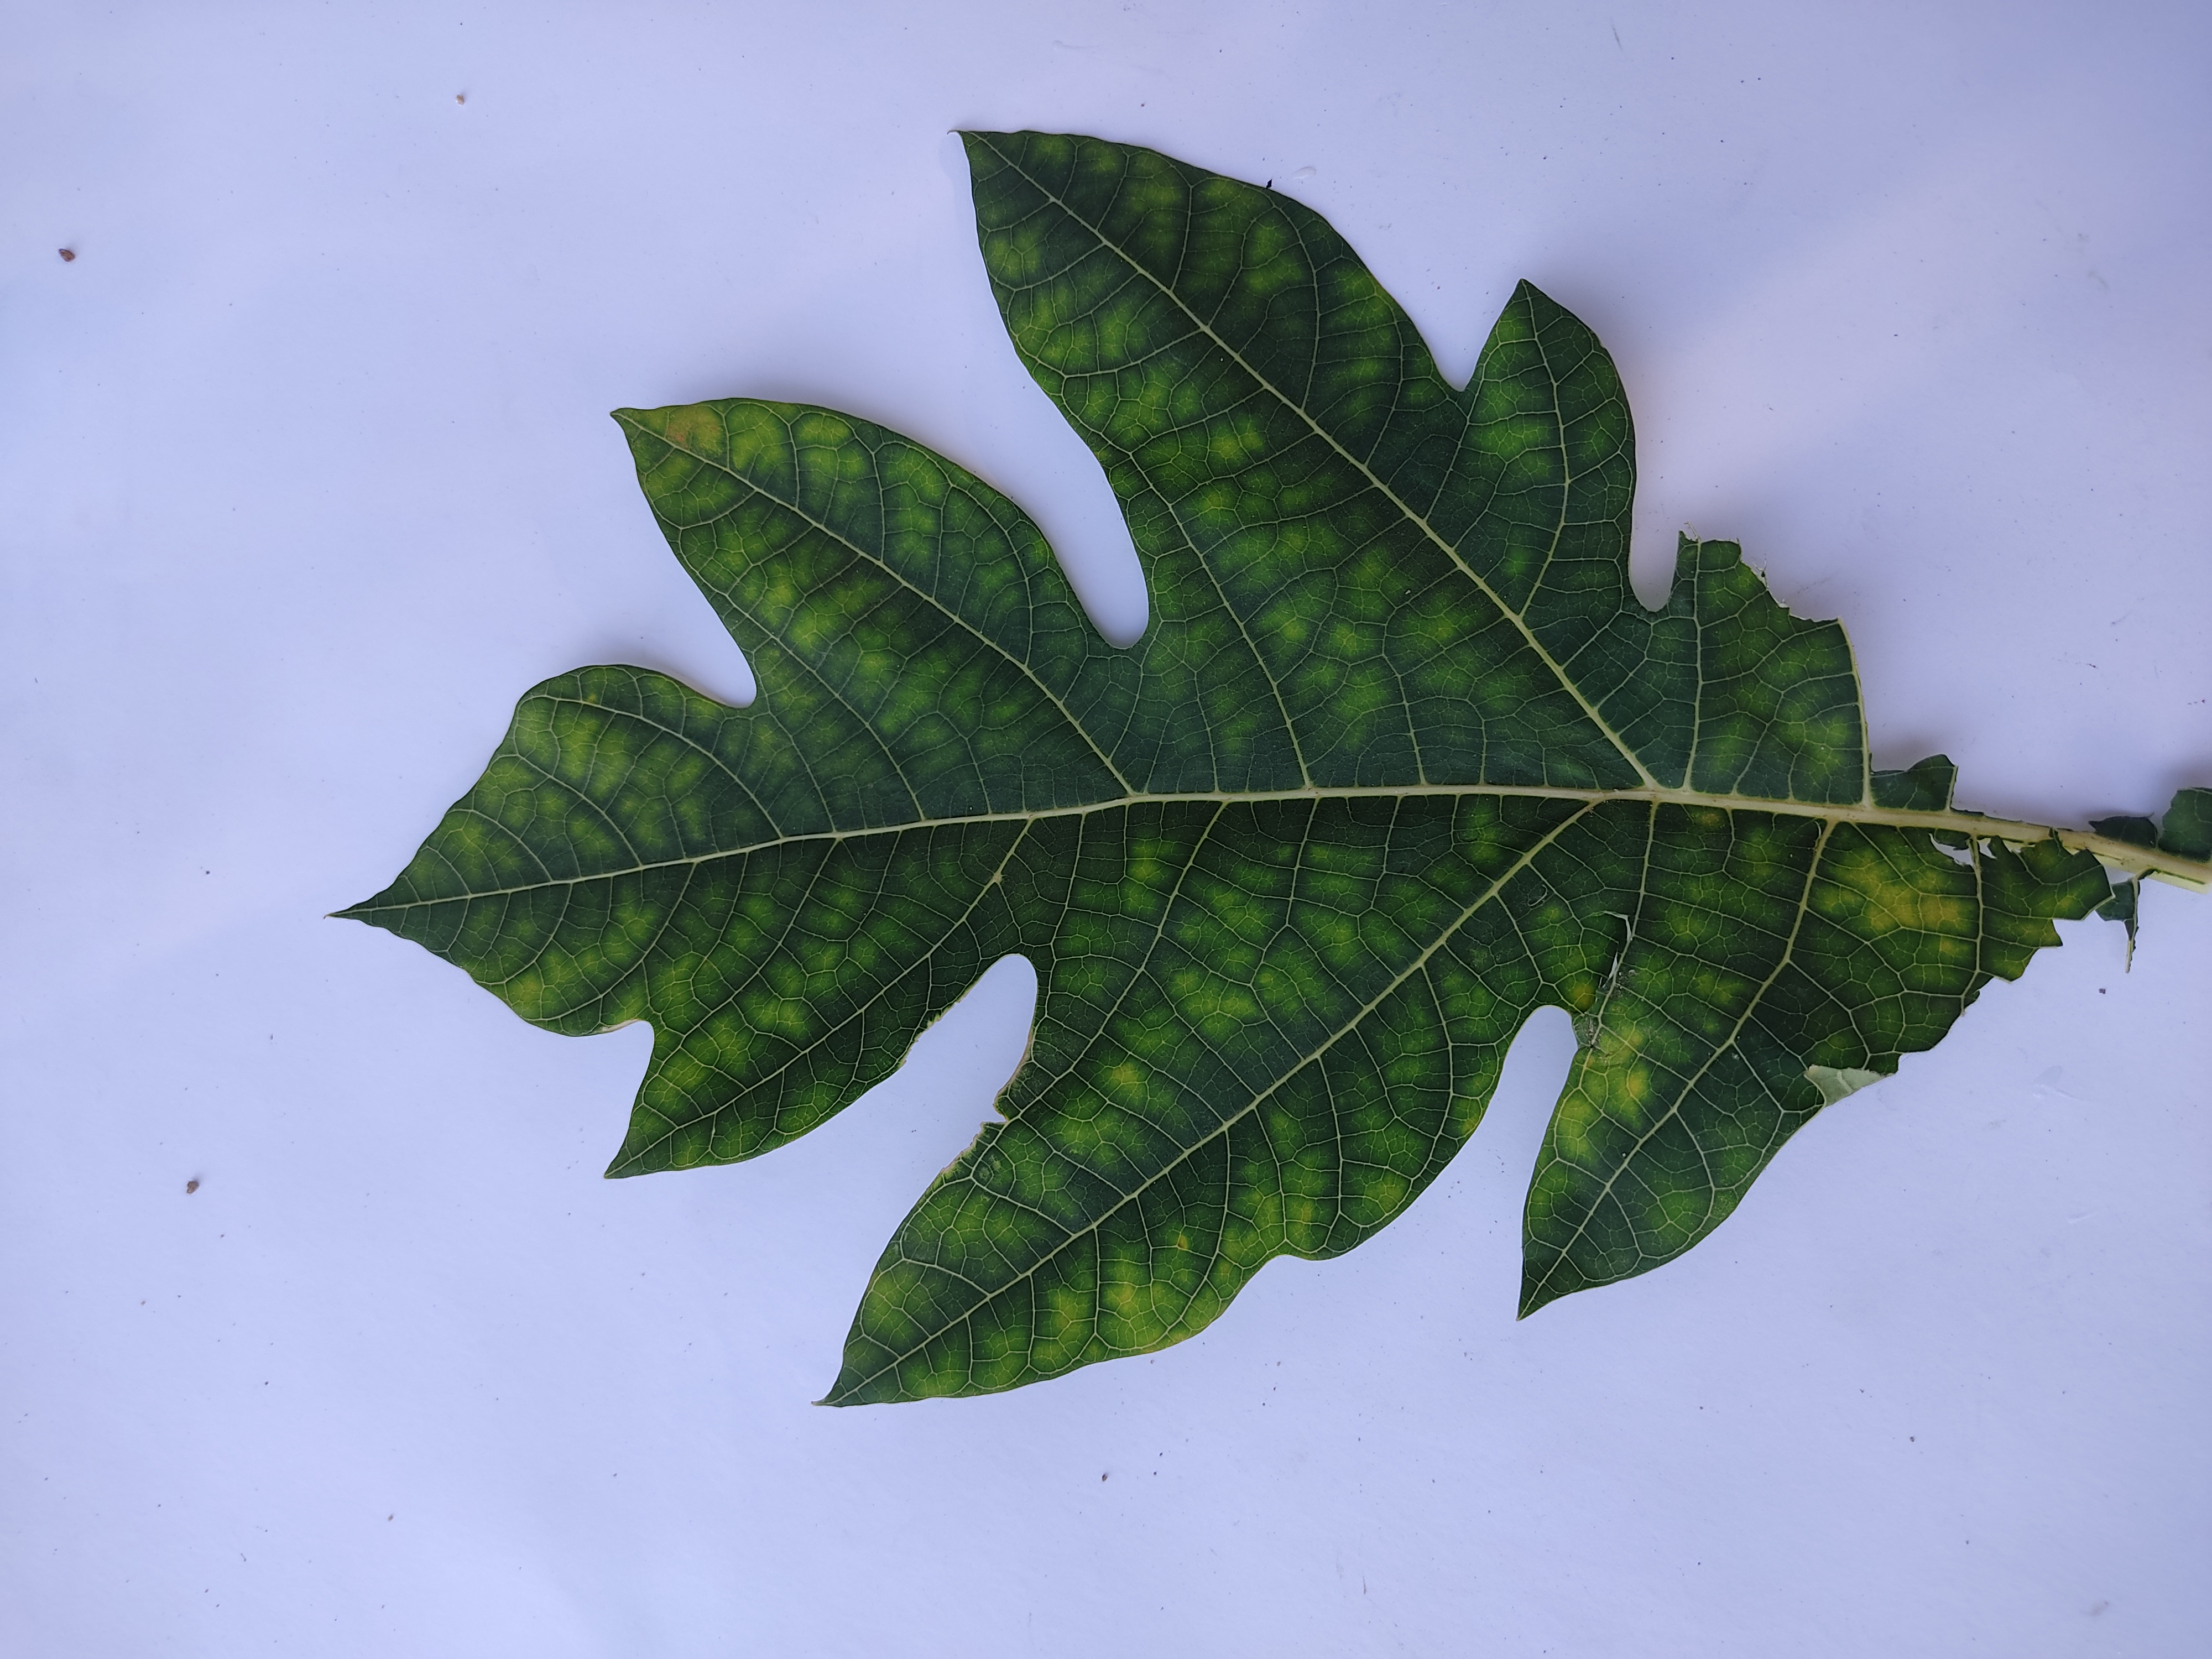
Label: Ring Spot